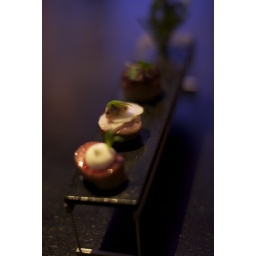
red cabbage, mastic, rosemary aromaScented by the singed remainder of the table decorations